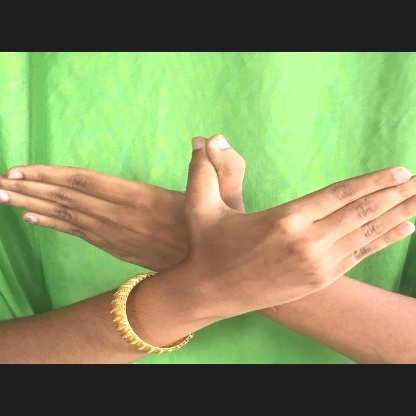
Mudra: Garuda